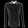
Label: Shirt